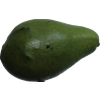
Label: green_avocado